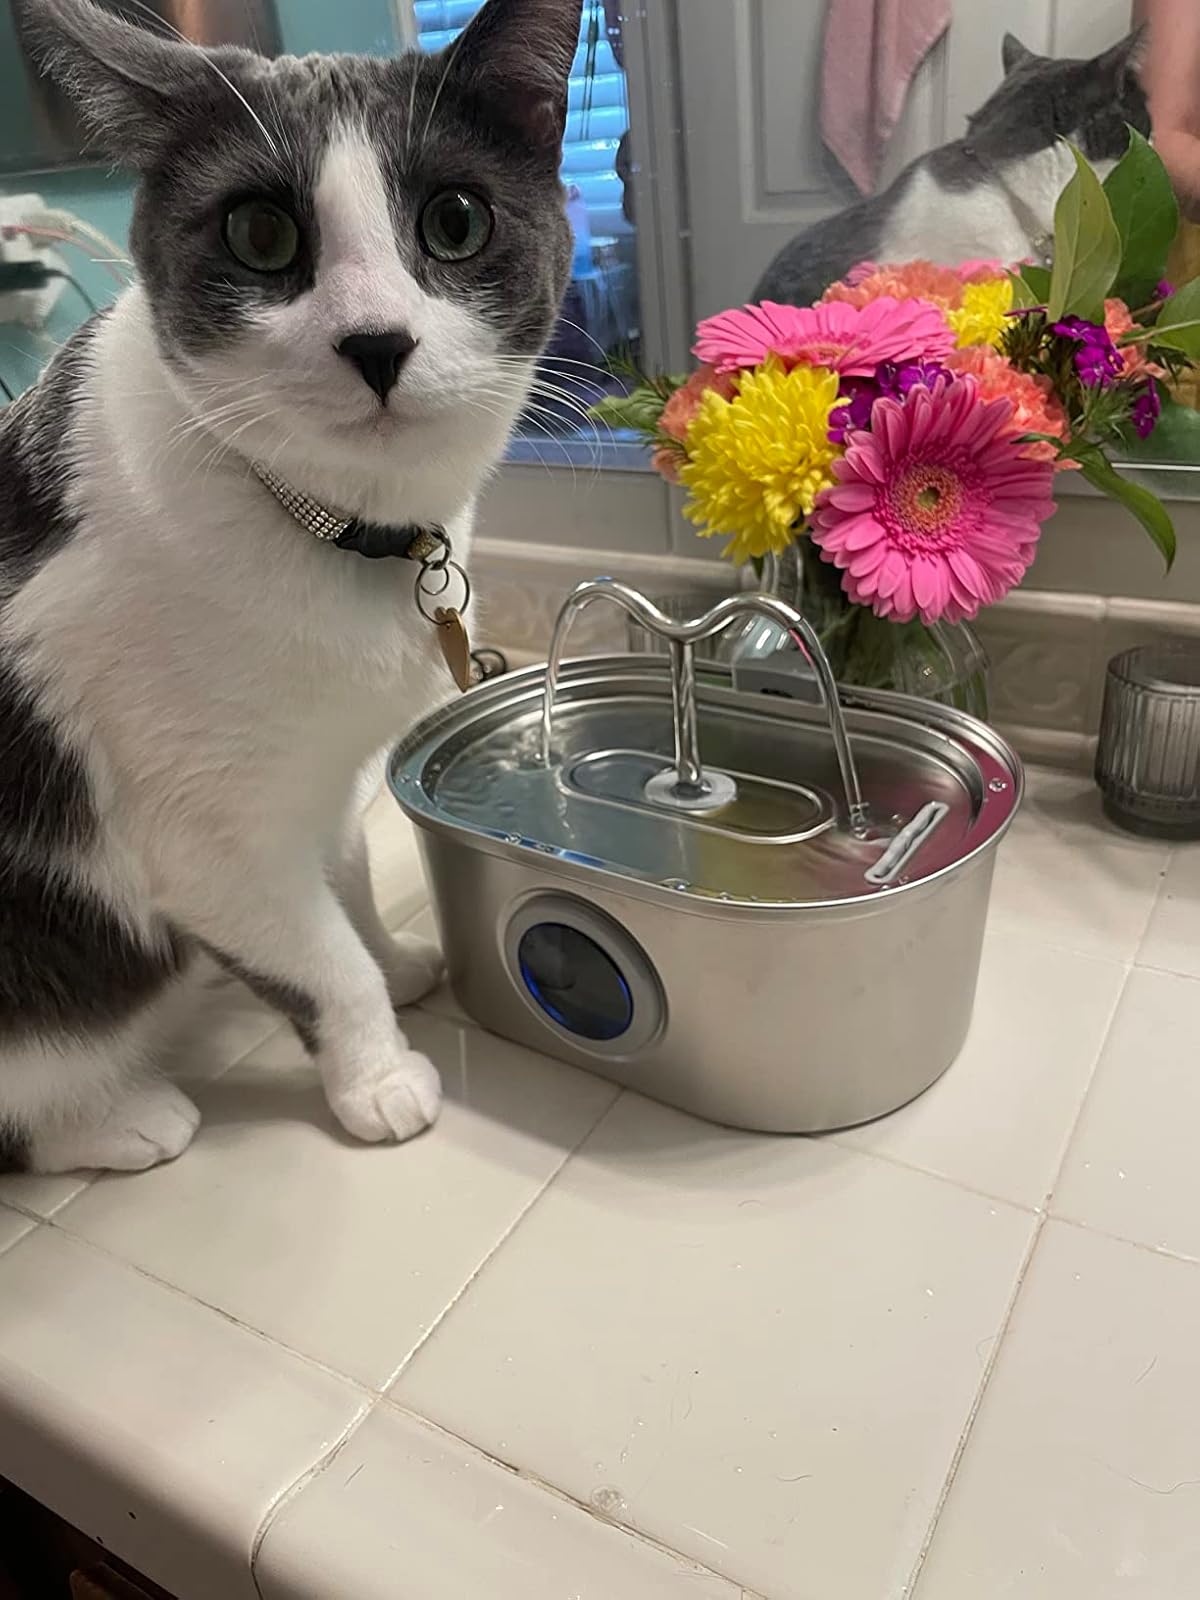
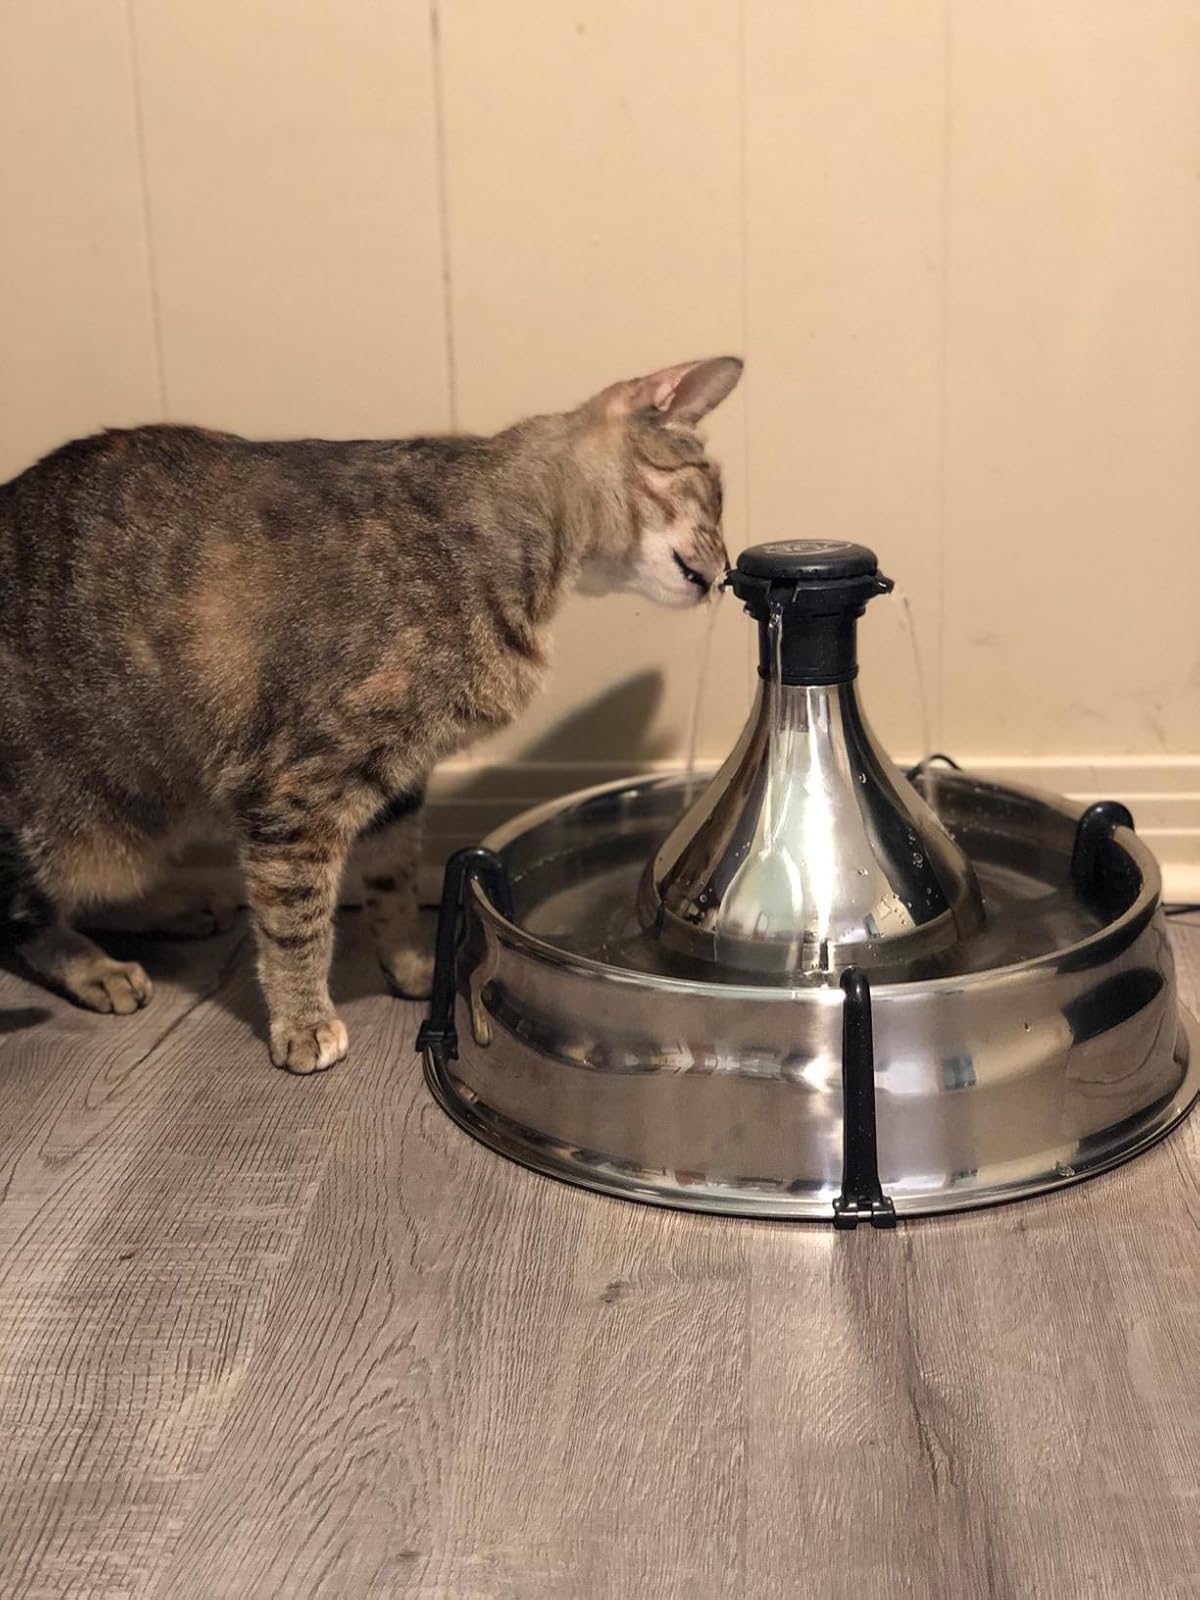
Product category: items_bowl
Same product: no